John Frusciante

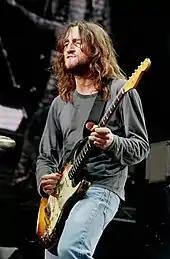
Frusciante playing his signature Fender Stratocaster

In general, his sound is also defined by an affinity for vintage guitars. All the guitars that he owns, records, and tours with were made before 1970. Frusciante uses the specific guitar that he finds appropriate for a certain song. All of the guitars he owned before quitting the band were destroyed when his house burned down in 1993. The first guitar he bought after rejoining the Chili Peppers was a 1962 red Fender Jaguar. His most-often used guitar, however, is a 1962 Sunburst Fender Stratocaster that was given to him as a gift from Anthony Kiedis after Frusciante rejoined the Chili Peppers in 1998. He has played this guitar on every album since rejoining the Chili Peppers, and their ensuing tours. He also owns a 1955 Fender Stratocaster, his only Strat with a maple fretboard. Frusciante's most highly appraised instrument is a 1955 Gretsch White Falcon, which he used twice per show for the songs "Californication" and "Otherside". In 2006 and 2007, he only used it for the latter song, saying there was "no room for it", preferring multiple Stratocasters for the "Stadium Arcadium tour". Virtually all of Frusciante's acoustic work is played with a 1950s Martin 0–15.